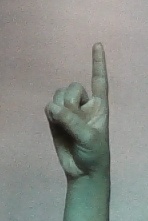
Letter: bb